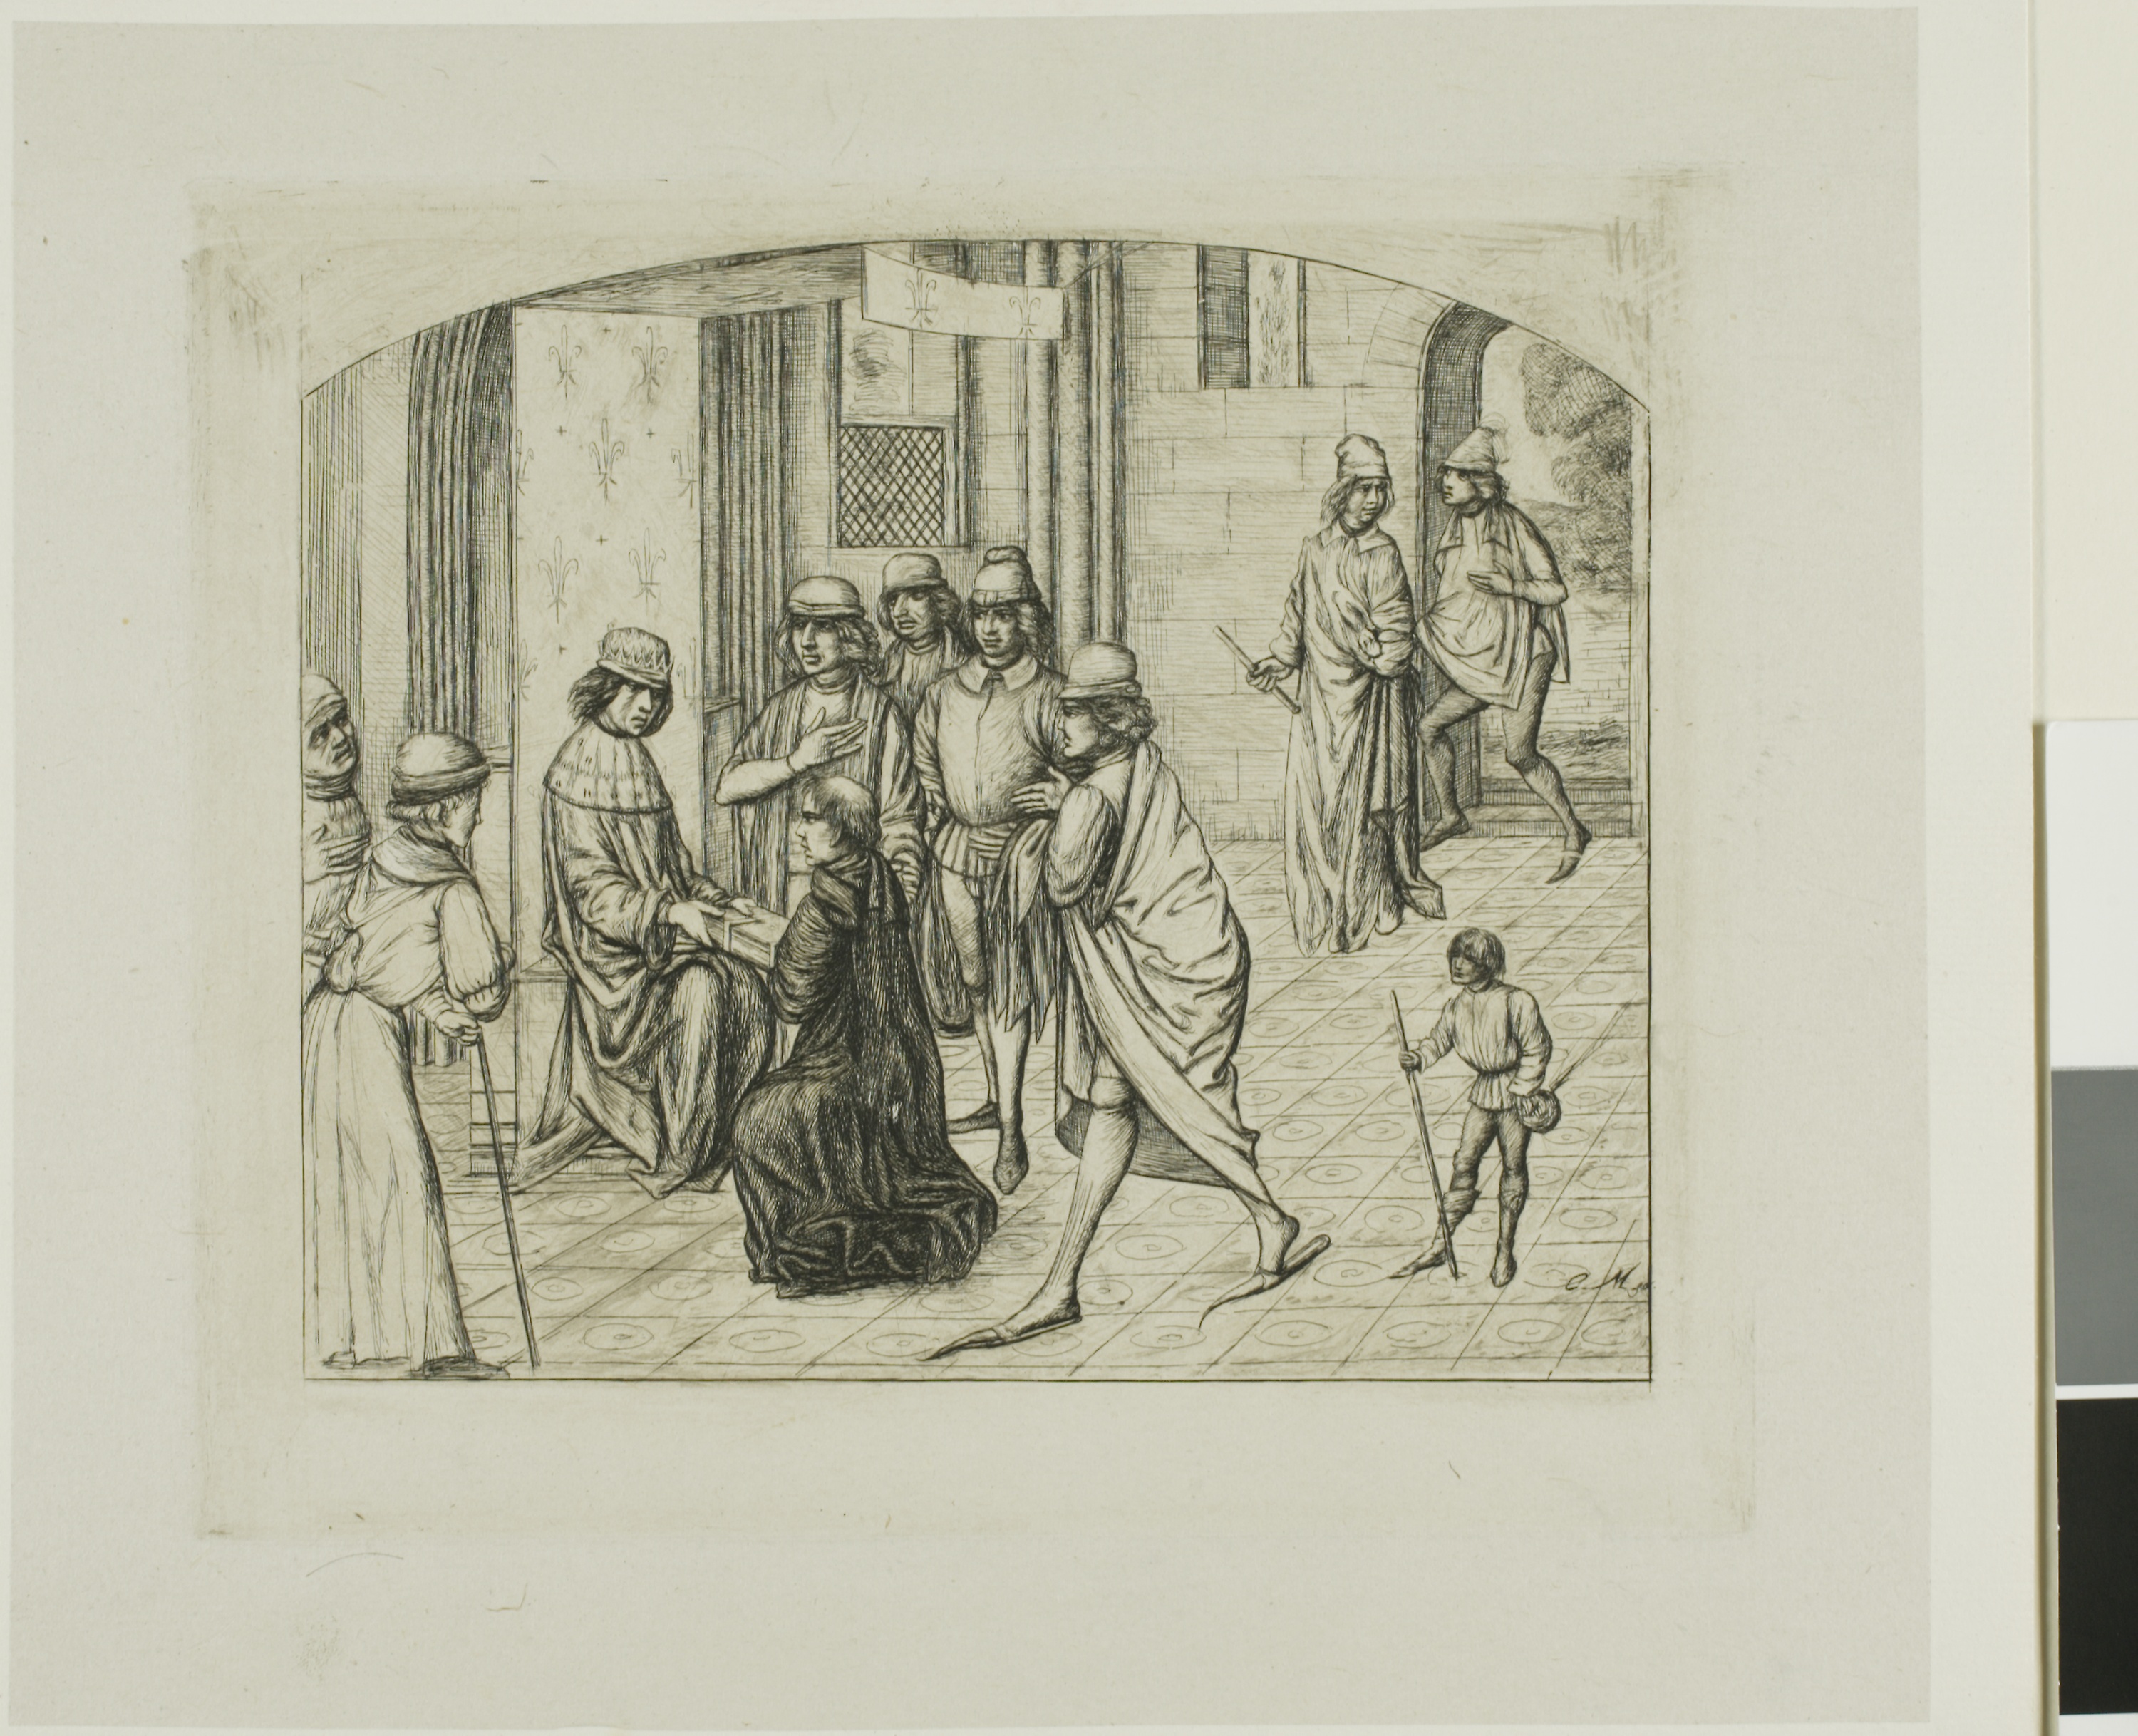
art, drawing, history, modern art, artwork, picture frame, black and white, illustration, painting, visual arts